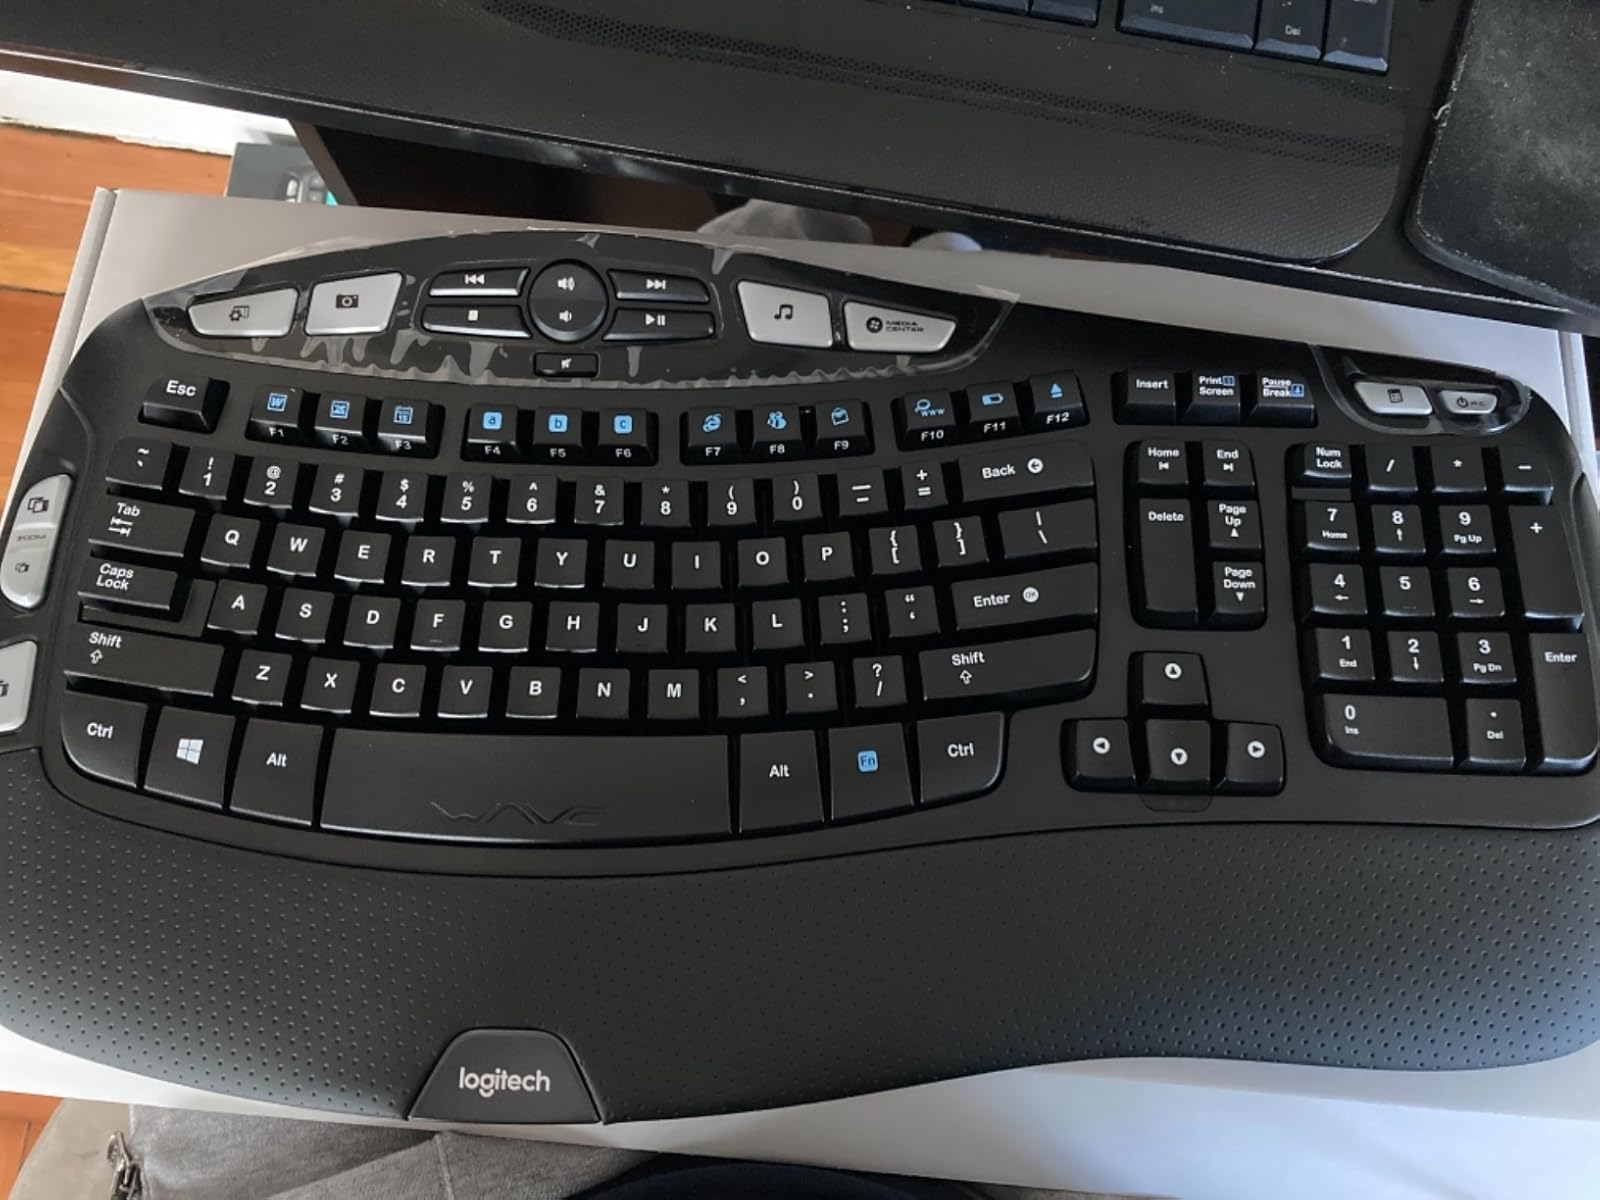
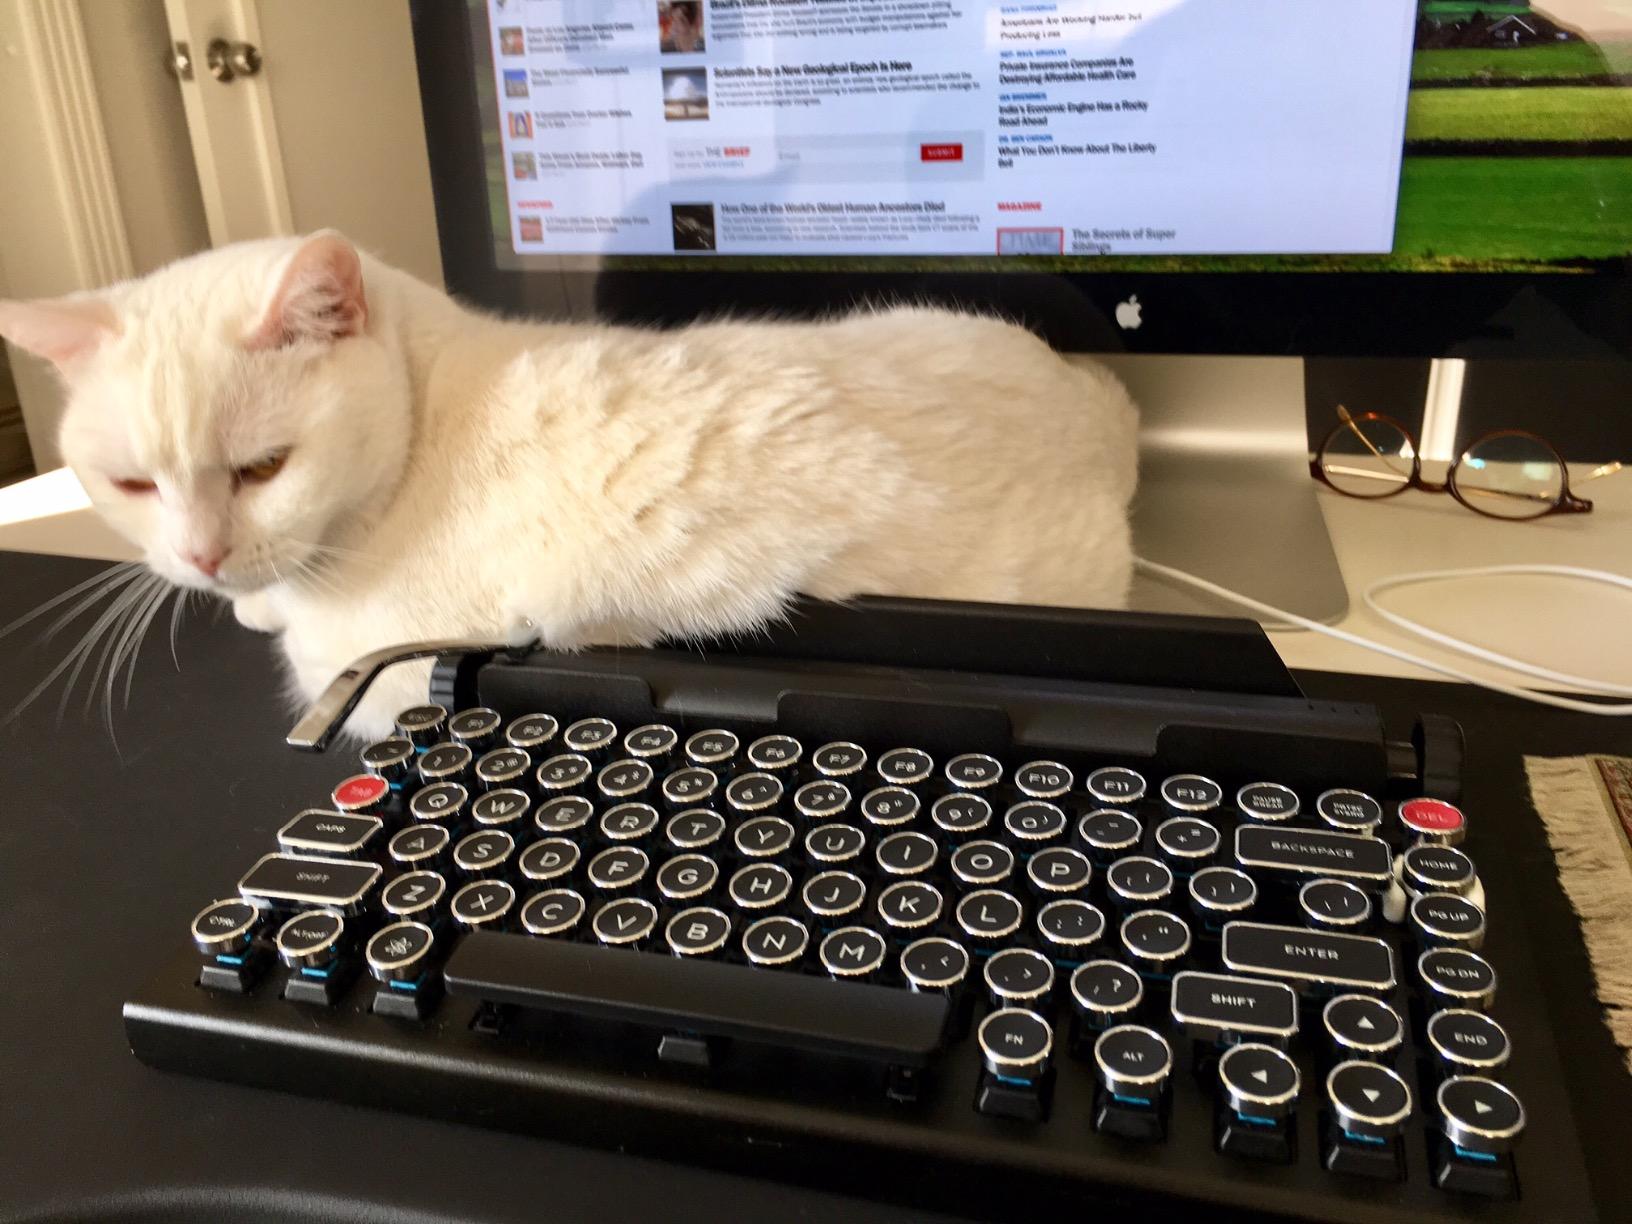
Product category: keyboard
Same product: no